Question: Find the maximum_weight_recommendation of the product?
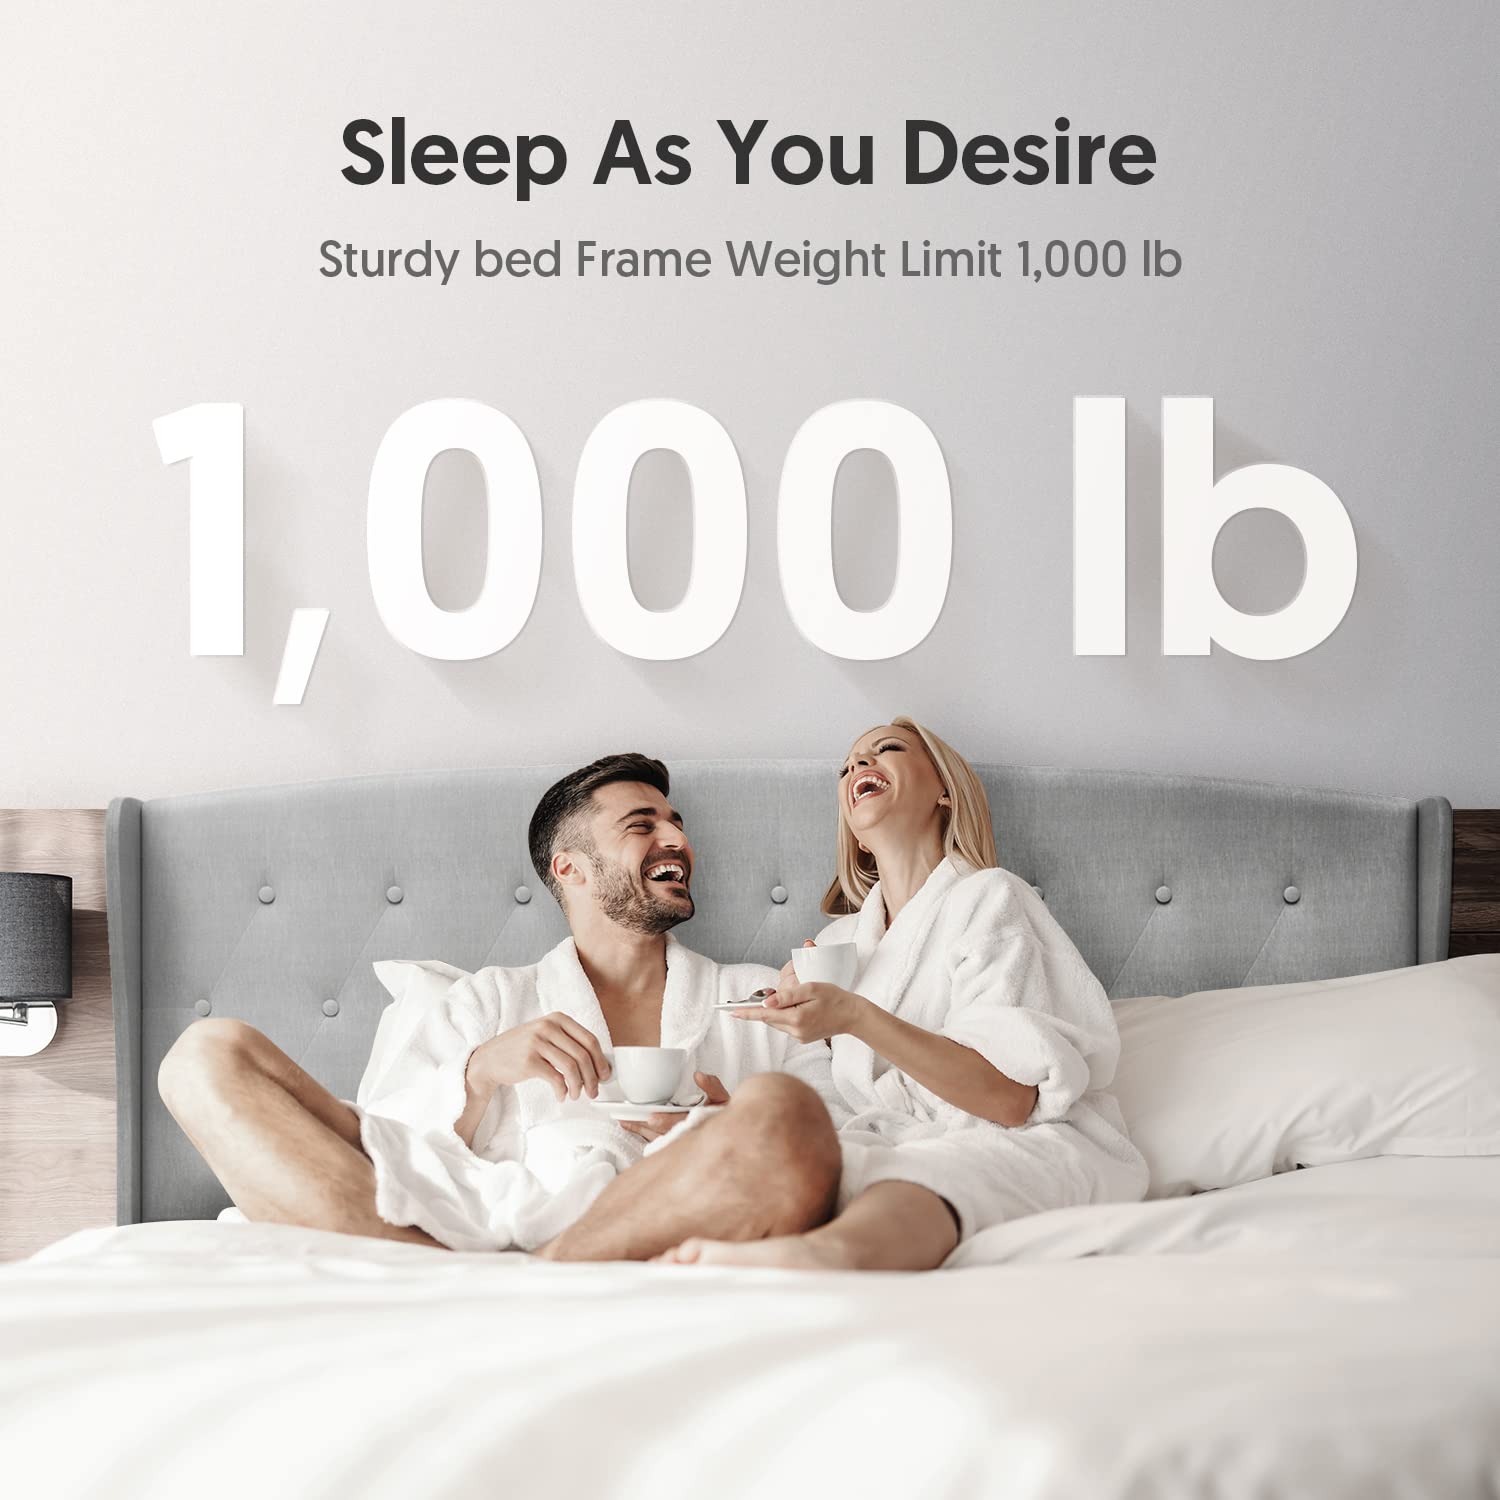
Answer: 1000 pound